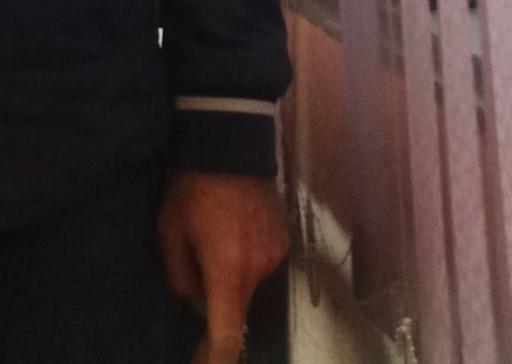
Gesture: no_gesture